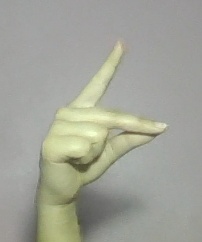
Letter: ta